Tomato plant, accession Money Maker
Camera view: tilt-top (135 deg); turntable rotation: 120 degrees
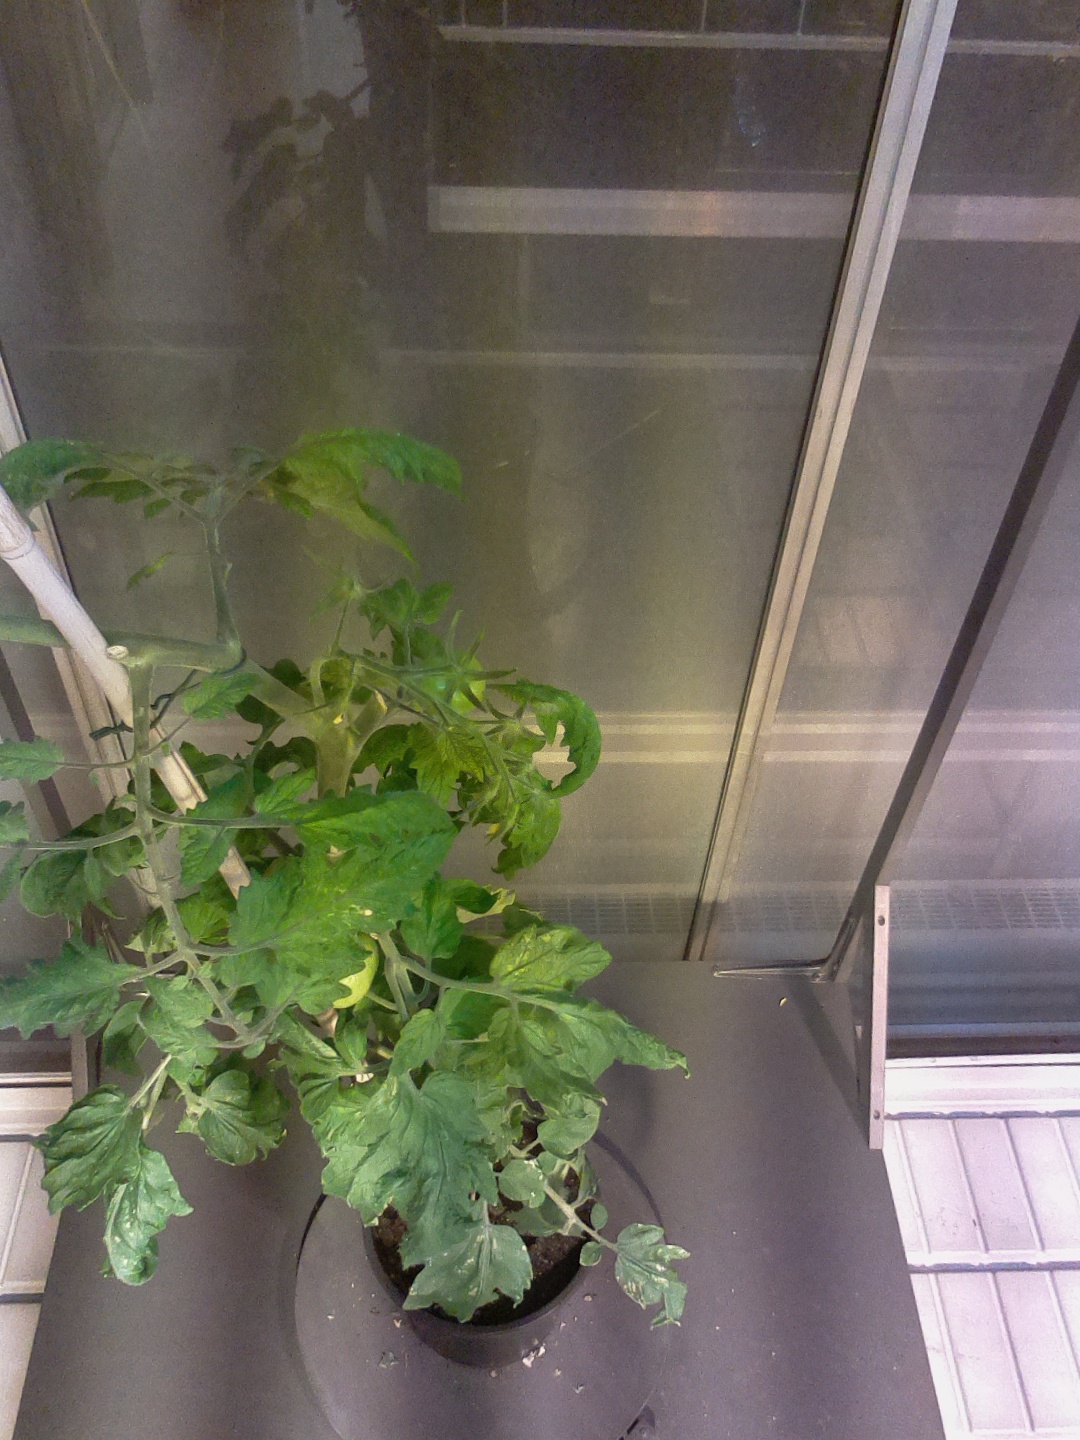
BBCH growth stage 79: 90% -100% of final fruit size